Fürstenfeldbruck station

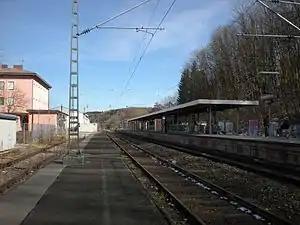
2013

Fürstenfeldbruck station is a railway station in the municipality of Fürstenfeldbruck, located in the Fürstenfeldbruck district in Bavaria, Germany.